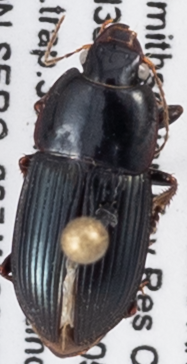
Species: Anisodactylus dulcicollis
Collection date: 2019-05-30
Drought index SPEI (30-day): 1.13
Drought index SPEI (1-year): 2.09
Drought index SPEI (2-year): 1.69